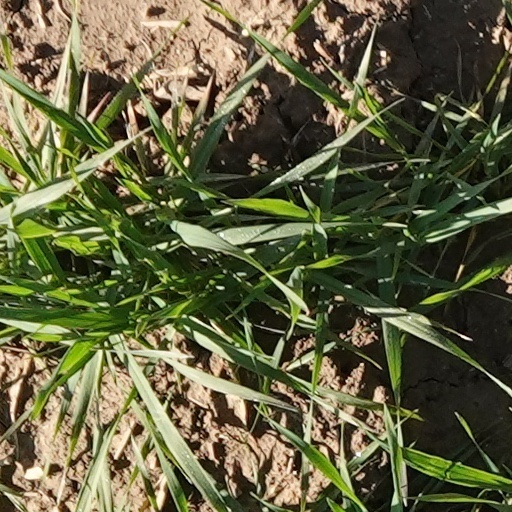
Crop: wheat